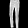
Label: Trouser